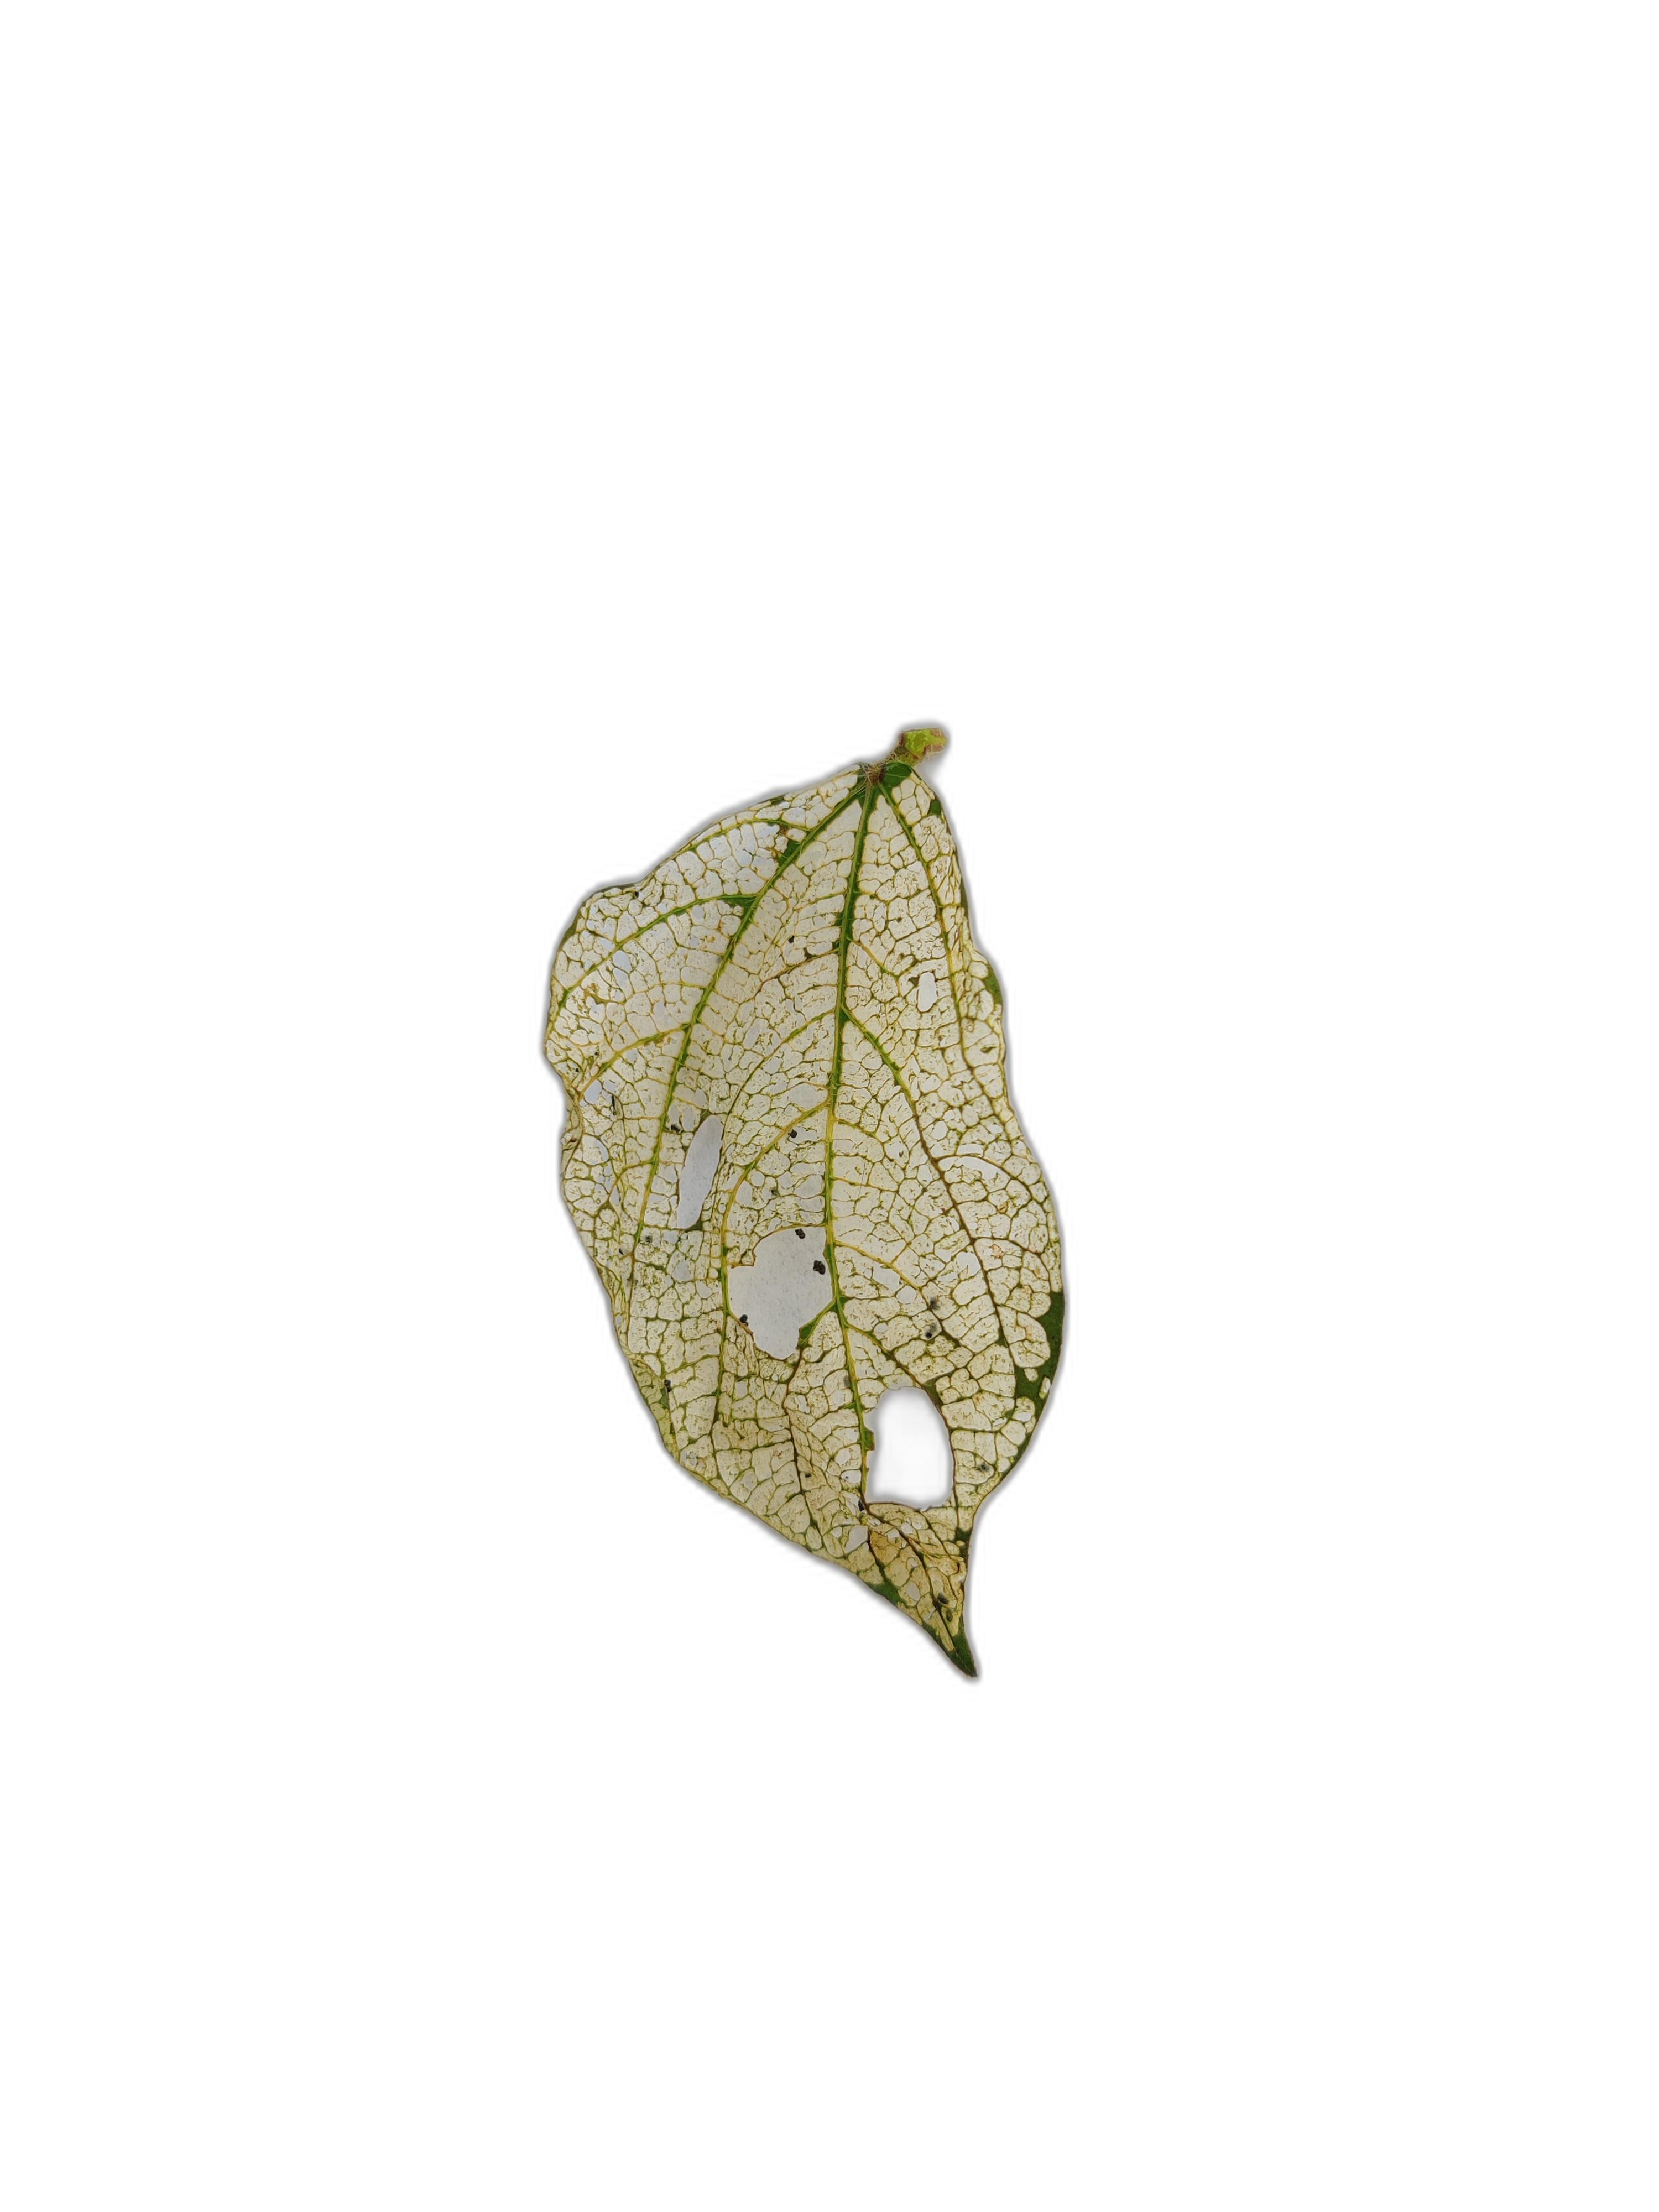
Label: Insect